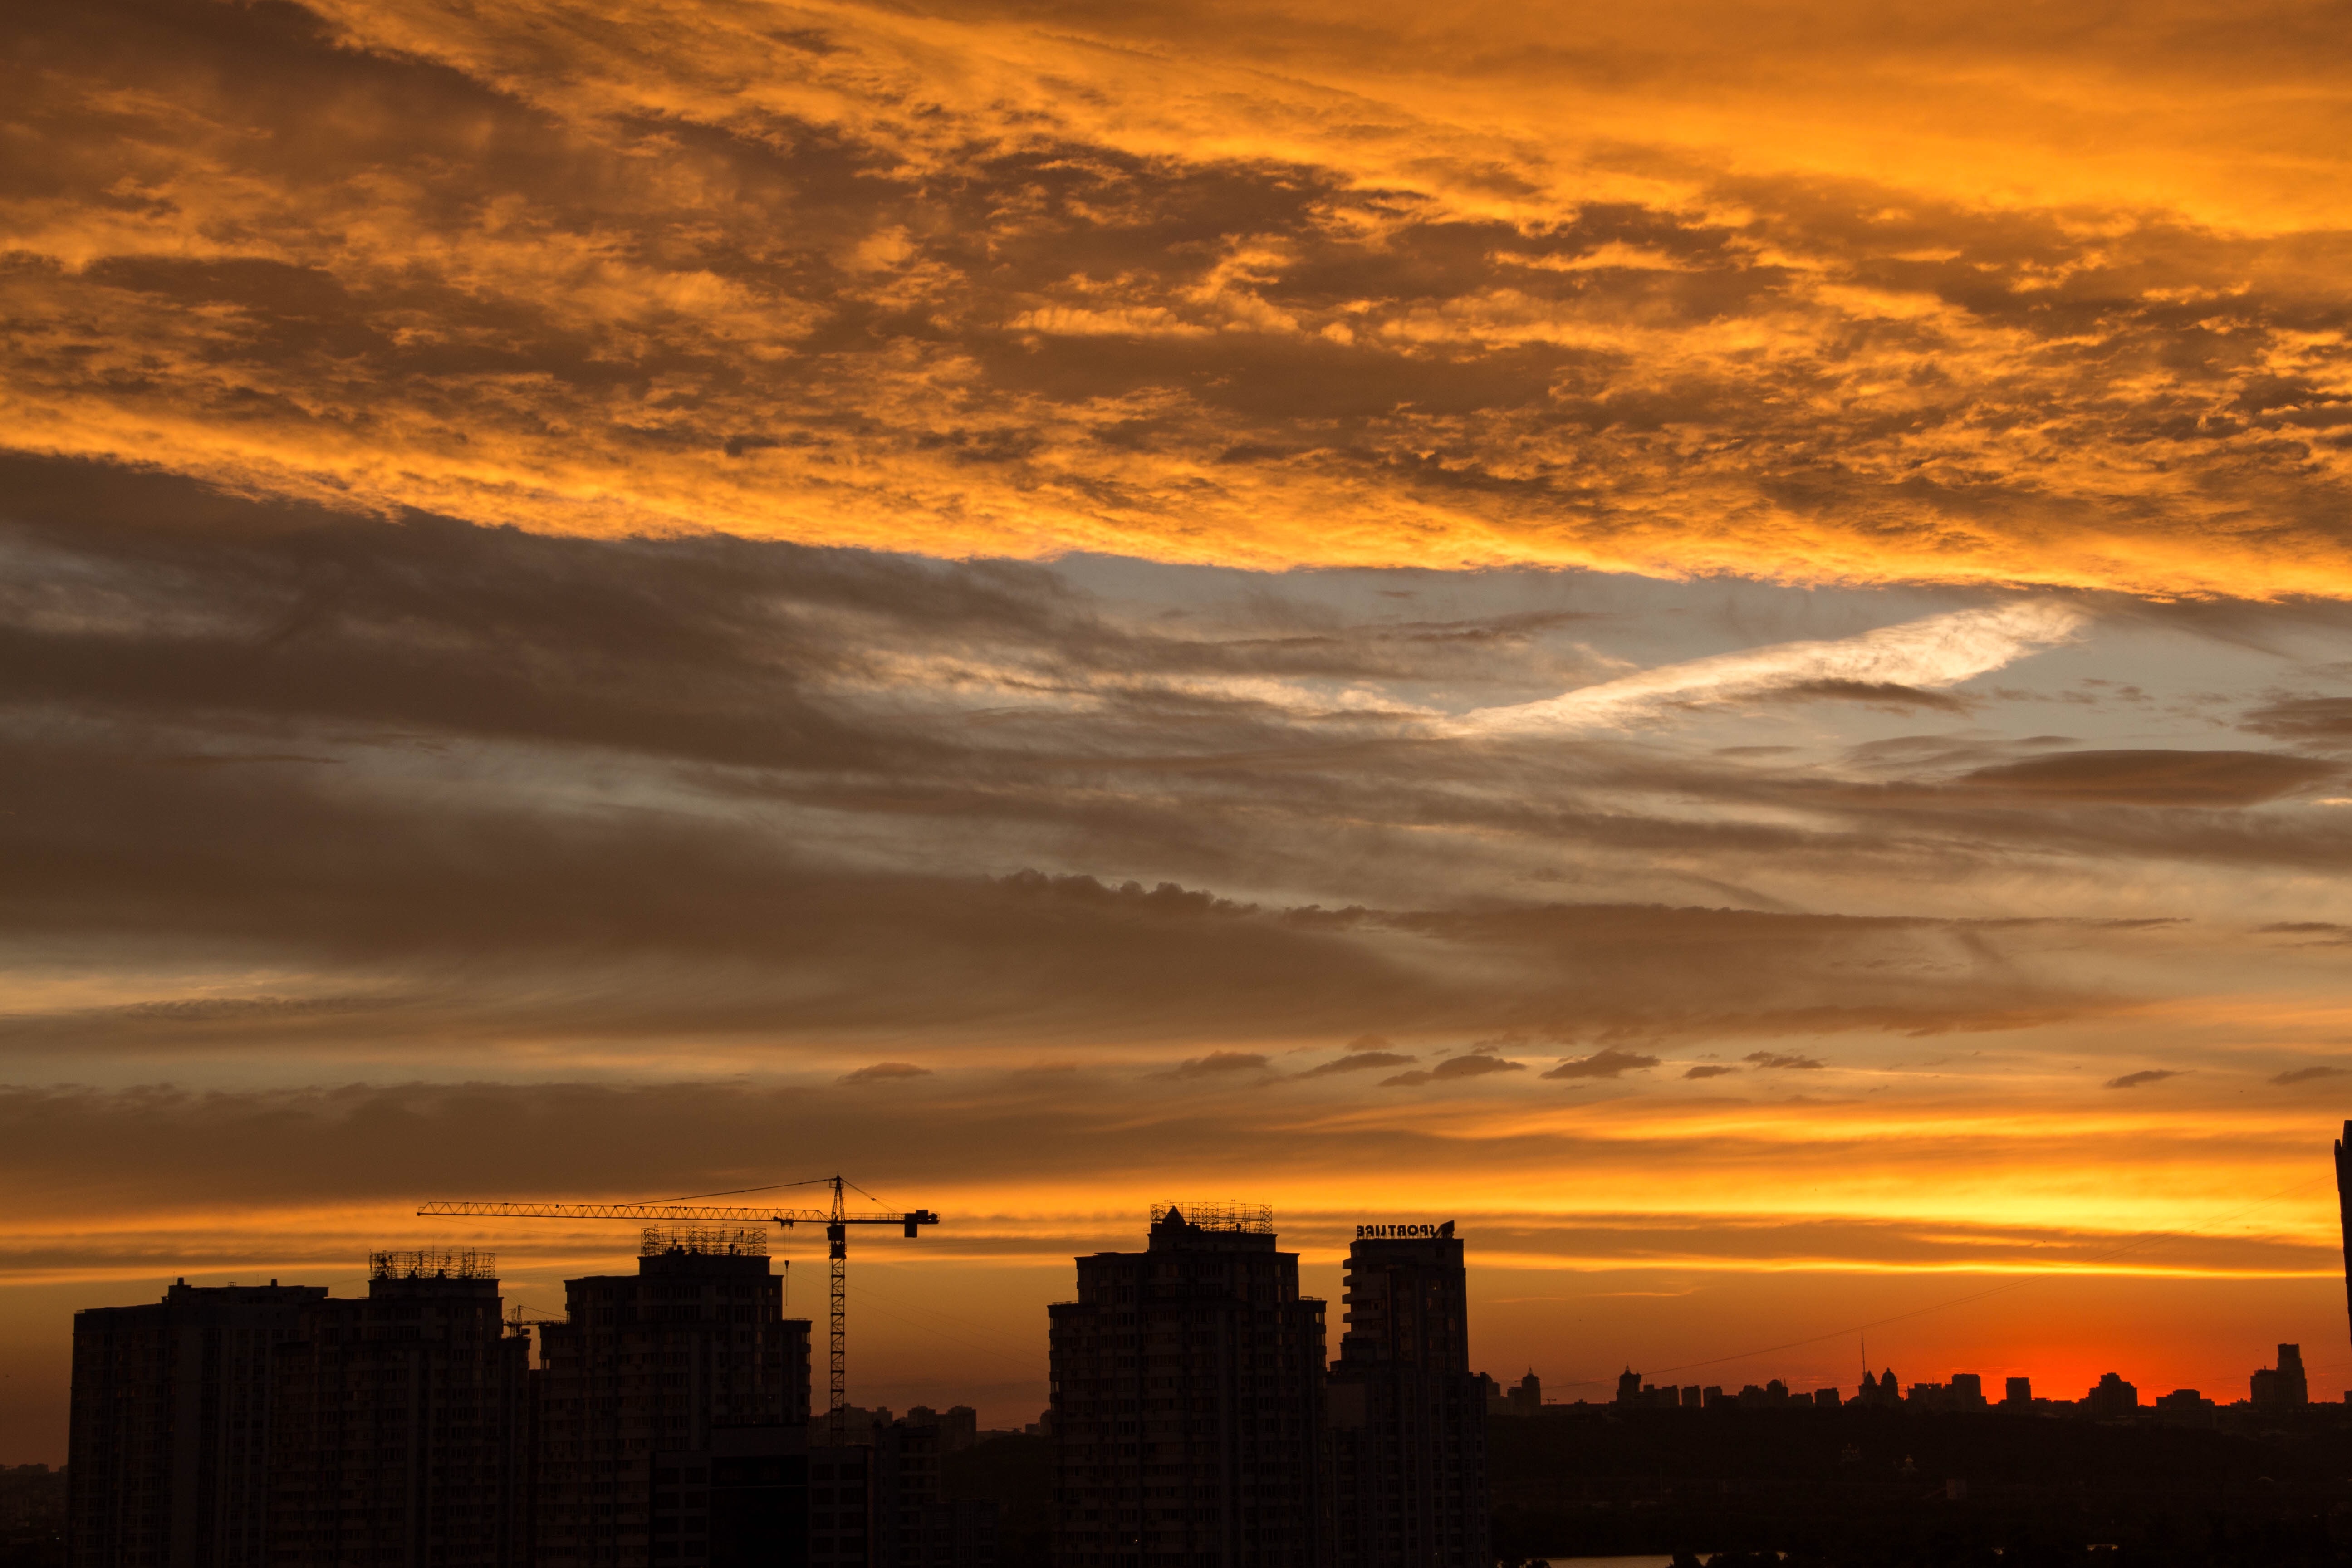
horizon, cloud, sky, sun, sunrise, sunset, skyline, sunlight, morning, dawn, atmosphere, dusk, evening, afterglow, red sky at morning